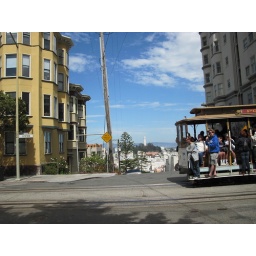
A day walking around SF. Random pictures of beautiful building and steetsA day walking around San Francisco. Random pictures of beautiful streets and buildings.